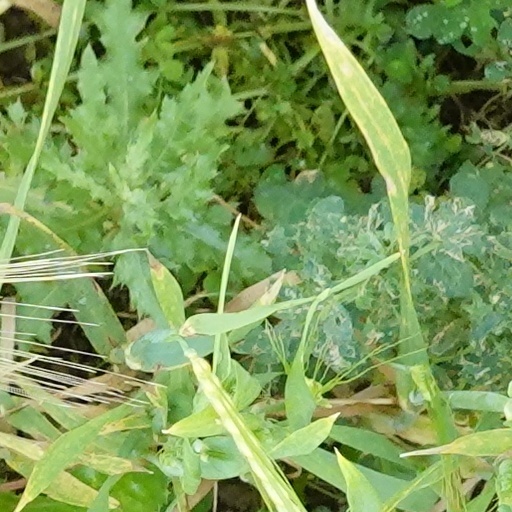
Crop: wheat